Joseph Ellison

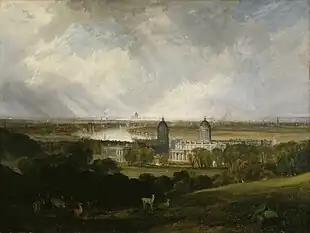
Greenwich Naval Hospital in "London from Greenwich Park" by William Turner, 1809

When the French Revolutionary Wars began in February 1793 Ellison remained in command of "Druid" and he was immediately sent on several cruises off the French coast. On the second of these he took the 28-gun frigate HMS "Circe" under his command and together they captured two merchant ships and the 14-gun privateer "l'Esperance" in June. By June 1794 he was serving on the Downs Station in a squadron of three frigates commanded by Commodore Sir James Saumarez in the Channel Islands. On 8 June the squadron narrowly escaped from a vastly superior French force that included the two 50-gun razees "Scévola" and "Brutus" by using Saumarez's local knowledge of the waters. Ellison was specially singled out by Saumarez for praise after the action, he having alongside the 36-gun frigate HMS "Crescent" fought off the main attack of the French force as the British made their escape. Ellison's command of "Druid" finally ended in June 1795 when he was given command of the 64-gun ship of the line HMS "Standard". As a sign of official approval of his services Ellison was allowed to bring with him to "Standard" all his officers and fifty men from "Druid".